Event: Nepal Earthquake
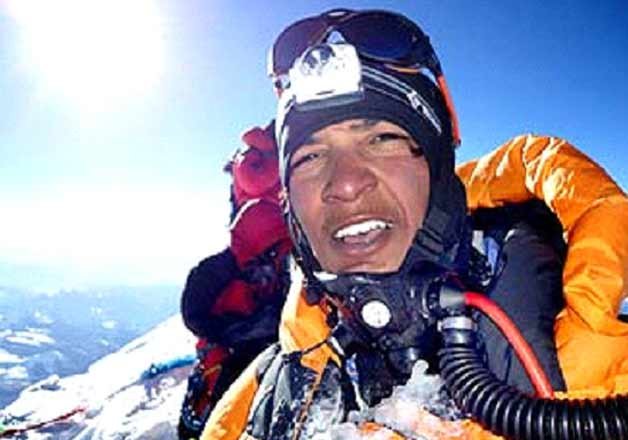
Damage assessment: no_damage